Other People's Children (2015 film)

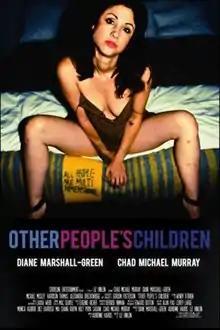
Film poster

Other People's Children is a 2015 American romantic drama film directed by Liz Hinlein and starring Diane Marshall-Green and Chad Michael Murray. It is Hinlein's directorial debut.